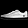
Label: Sneaker